Milefortlet 25

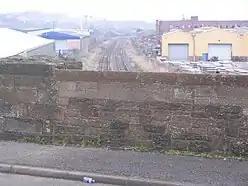
Milefortlet 25 lies under the industrial area of Maryport

Milefortlet 25 was a Milefortlet of the Roman Cumbrian Coast defences. These milefortlets and intervening stone watchtowers extended from the western end of Hadrian's Wall, along the Cumbrian coast and were linked by a wooden palisade. They were contemporary with defensive structures on Hadrian's Wall. Milefortlet 25 is the southernmost known of the fortlets of the Cumberland coast, but there is nothing to see on the ground, as Milefortlet 25 lies in an industrial area of Maryport.